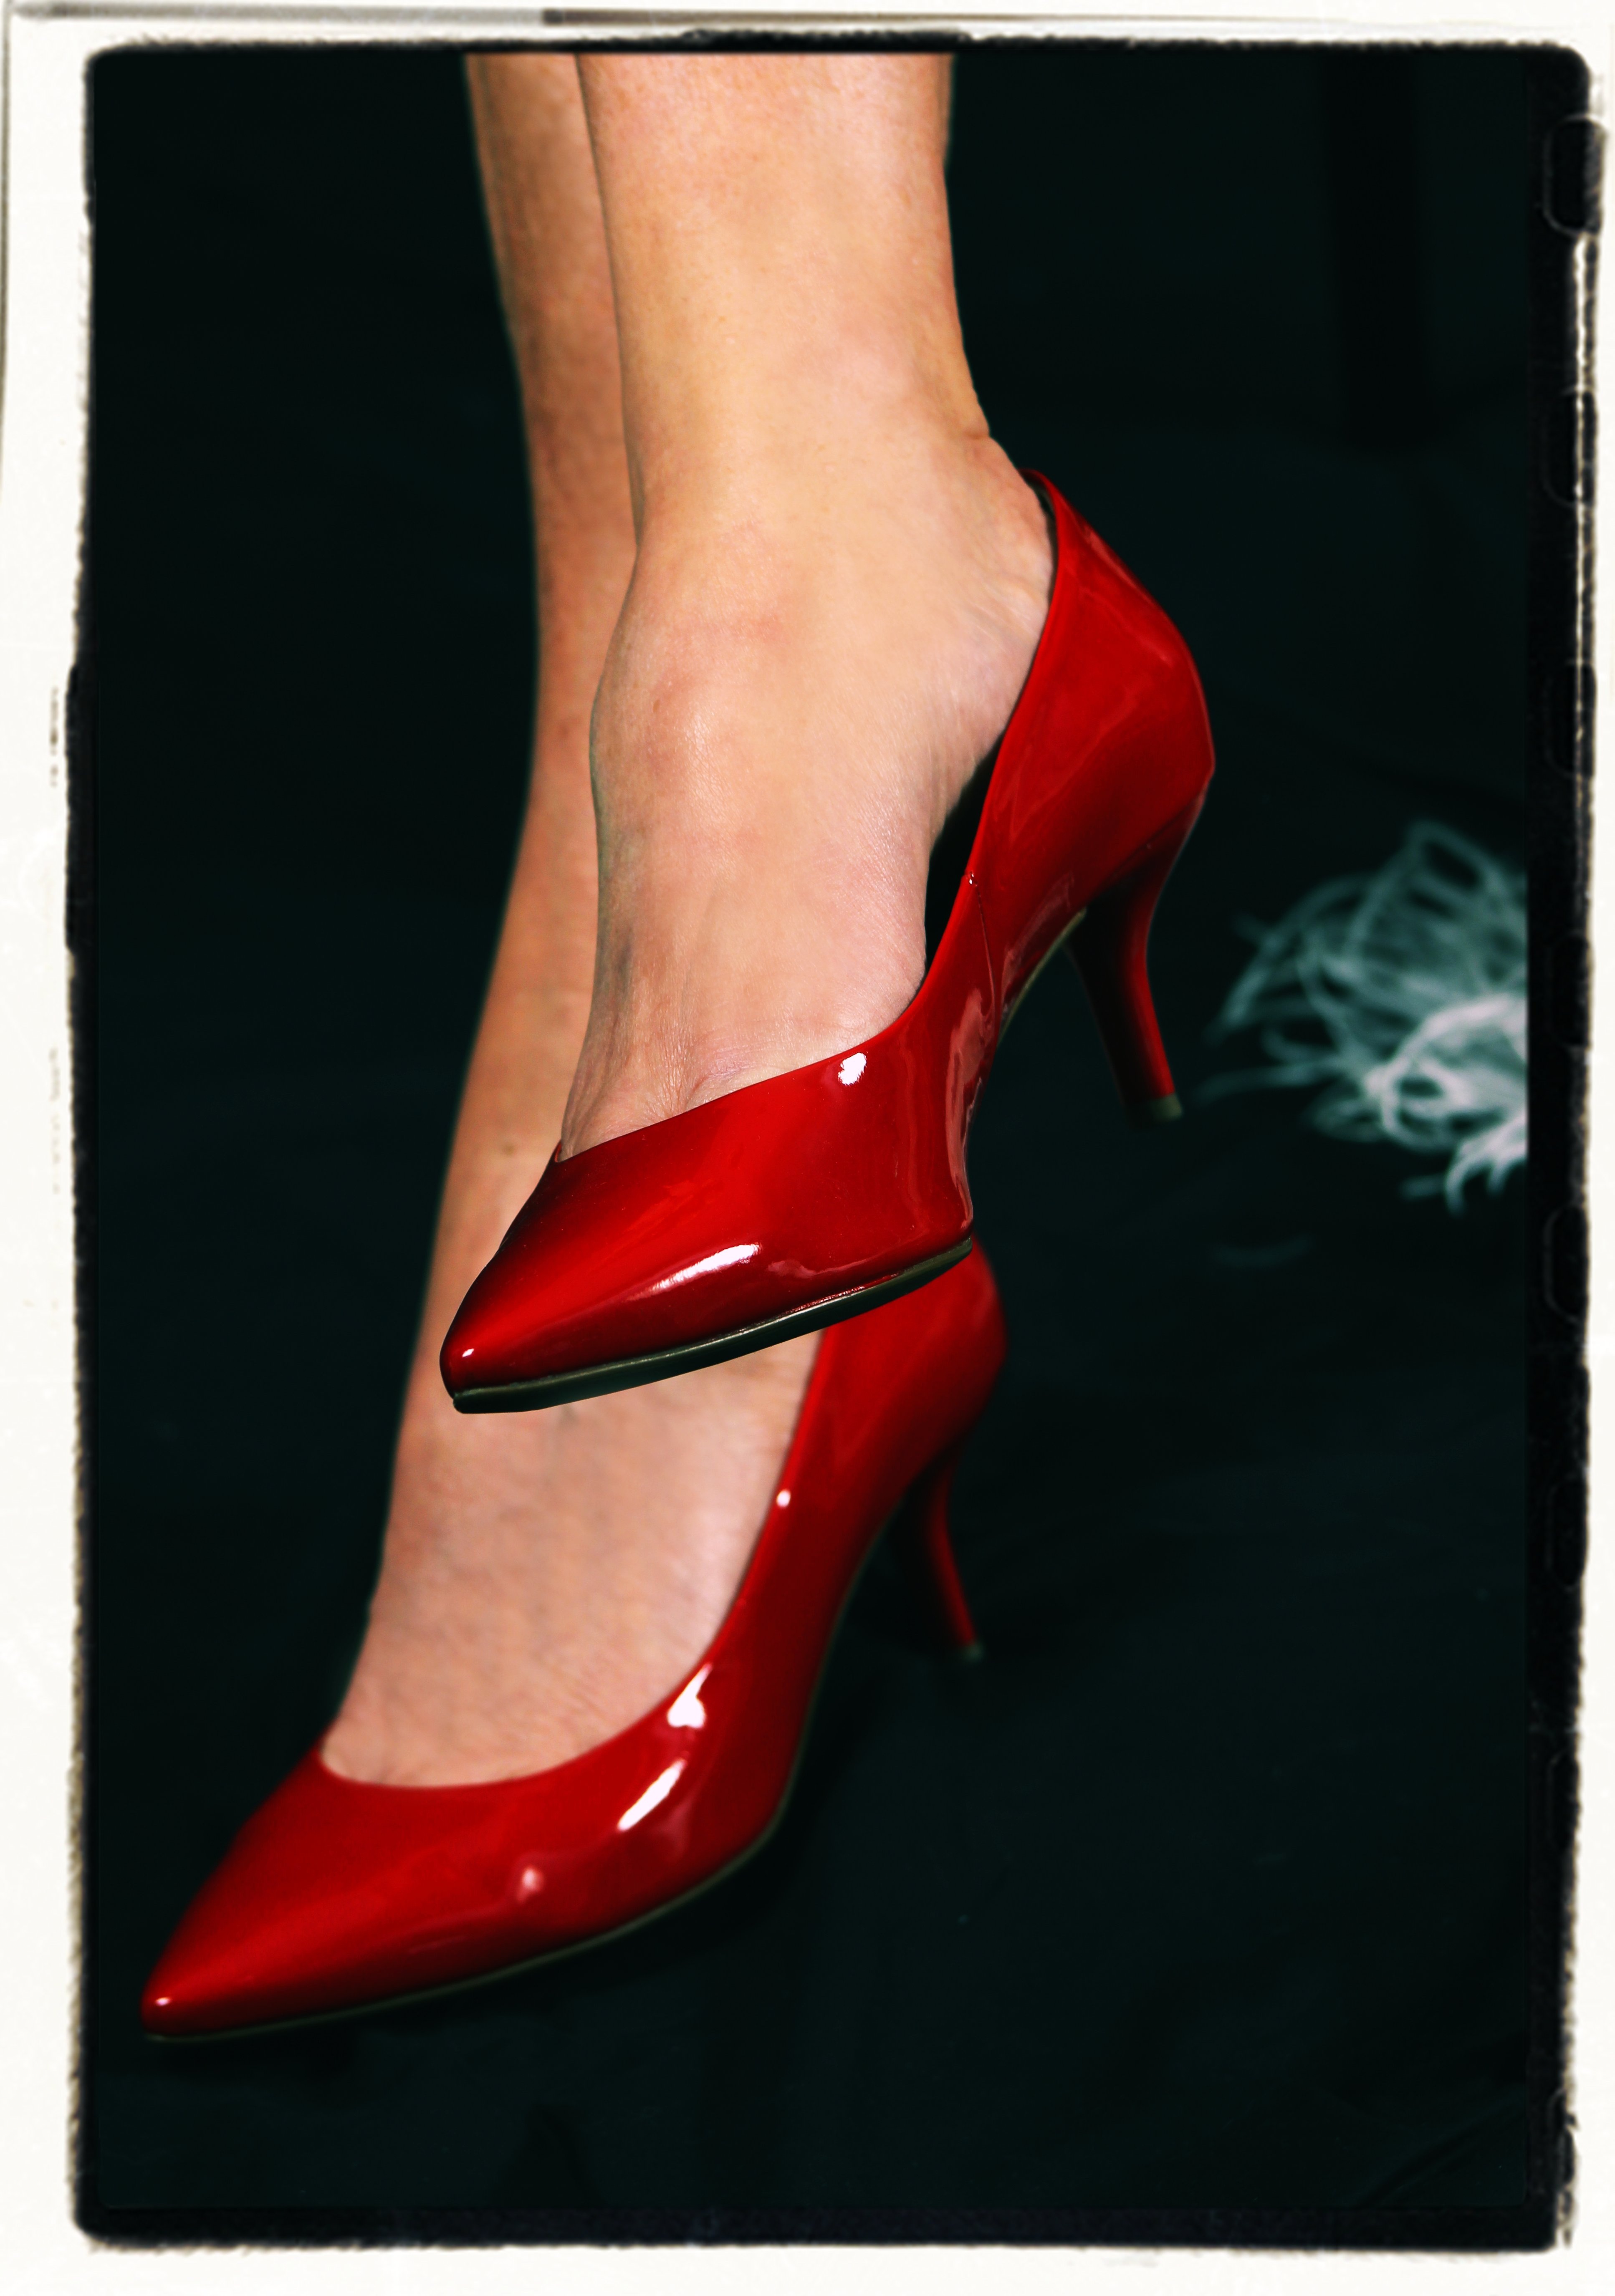
shoe, woman, leather, feet, boot, leg, red, human body, textile, shoes, footwear, gloss, glamour, stilettos, high heeled shoes, paragraphs, high heeled footwear